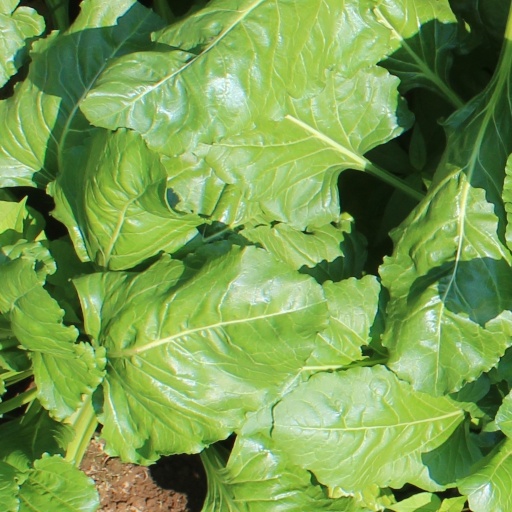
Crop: sugar beet